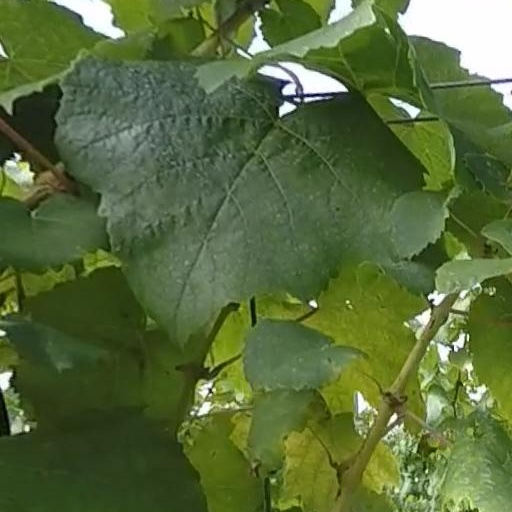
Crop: grape